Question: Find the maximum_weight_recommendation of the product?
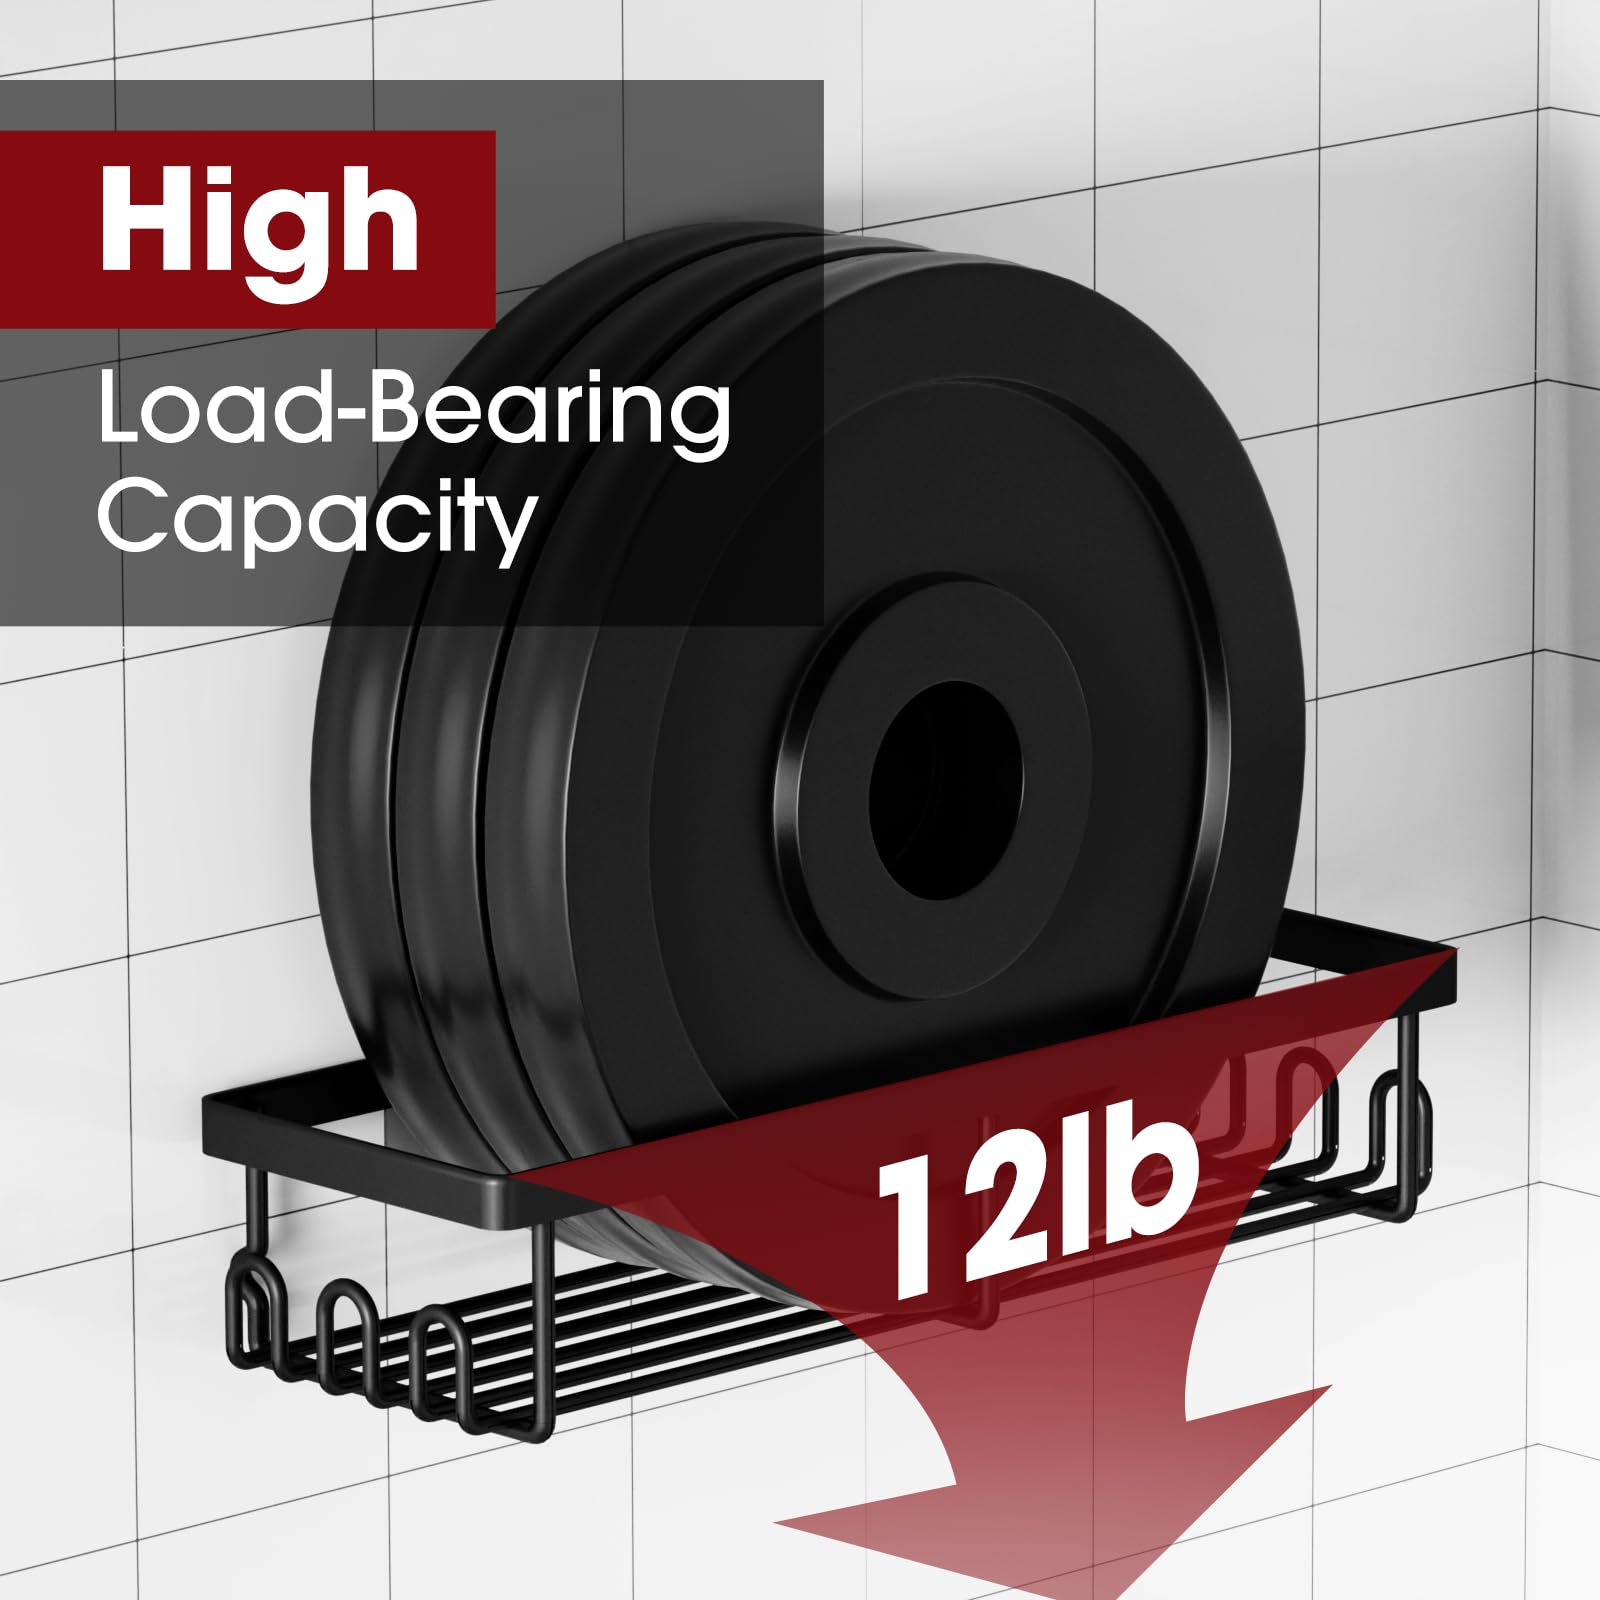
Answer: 12.0 pound